Question: Please indicate a possible affordance area of scissors that can be used for holding
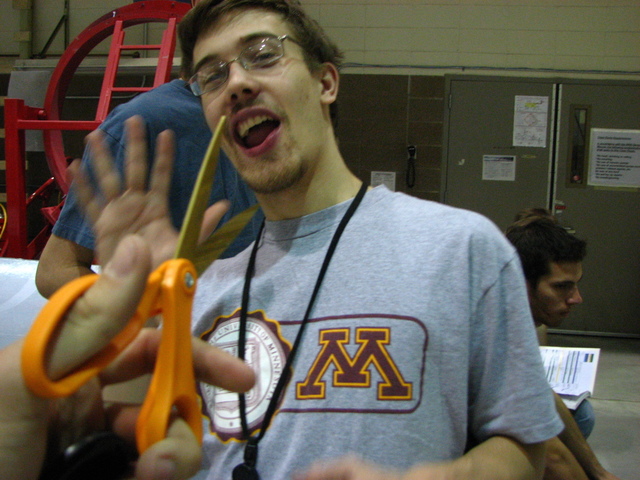
Answer: [27.5, 248.5, 195.5, 461.5]